Geoje

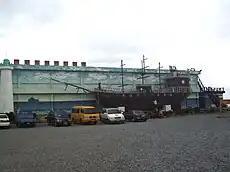
Geoje Themepark Museum

Haegeumgang Theme Museum is a museum of travel during the 1950s to the 1970s. It is located in Galgot village, Nambumyeon.